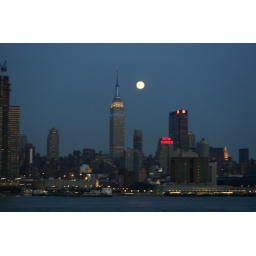
The Empire State Building lit blue and white in honor of Amver's 50th year anniversary